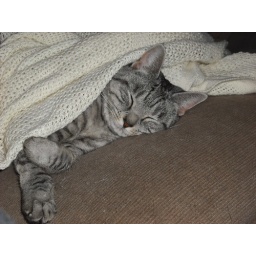
sleeping cat under blanket